Surface-supplied diving

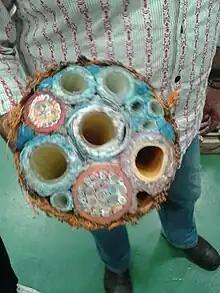
Bell umbilical section, containing among other components, hot water supply hoses.

A free-flow diving helmet supplies a continuous flow of air to the diver, who breathes it as it flows past. Mechanical work of breathing is minimal, but flow rate must be high if the diver works hard, and this is noisy, affecting communications and requiring hearing protection to avoid damage to the ears. This type of helmet is popular where divers have to work hard in relatively shallow water for long periods. It is also useful when diving in contaminated environments, where the helmet is sealed onto a dry suit, and the entire system is kept at a slight positive pressure by adjusting the back-pressure of the exhaust valve, to ensure that there is no leakage into the helmet. This type of helmet is often large in volume, and if it is attached to the suit, it does not move with the head. The diver must move their body to face anything they want to see. For this reason the faceplate is large and there is often an upper window or side windows to improve the field of vision.